Jeux sans frontières

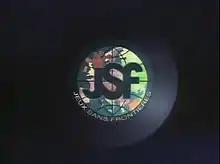
Title card

Jeux sans frontières ("Games Without Borders" in French) is an international television competition organised by the European Broadcasting Union (EBU) for thirty seasons, from 1965 to 1999, between members of the union who participated representing their countries. Broadcasters sent mixed teams that competed against each other in a series of games, usually funny physical games played in outlandish costumes though nonetheless technically difficult, with the most successful teams of the season from each country competing in a grand final. Each episode was hosted by one of the participating broadcasters at a location in its country and was themed around a specific topic.